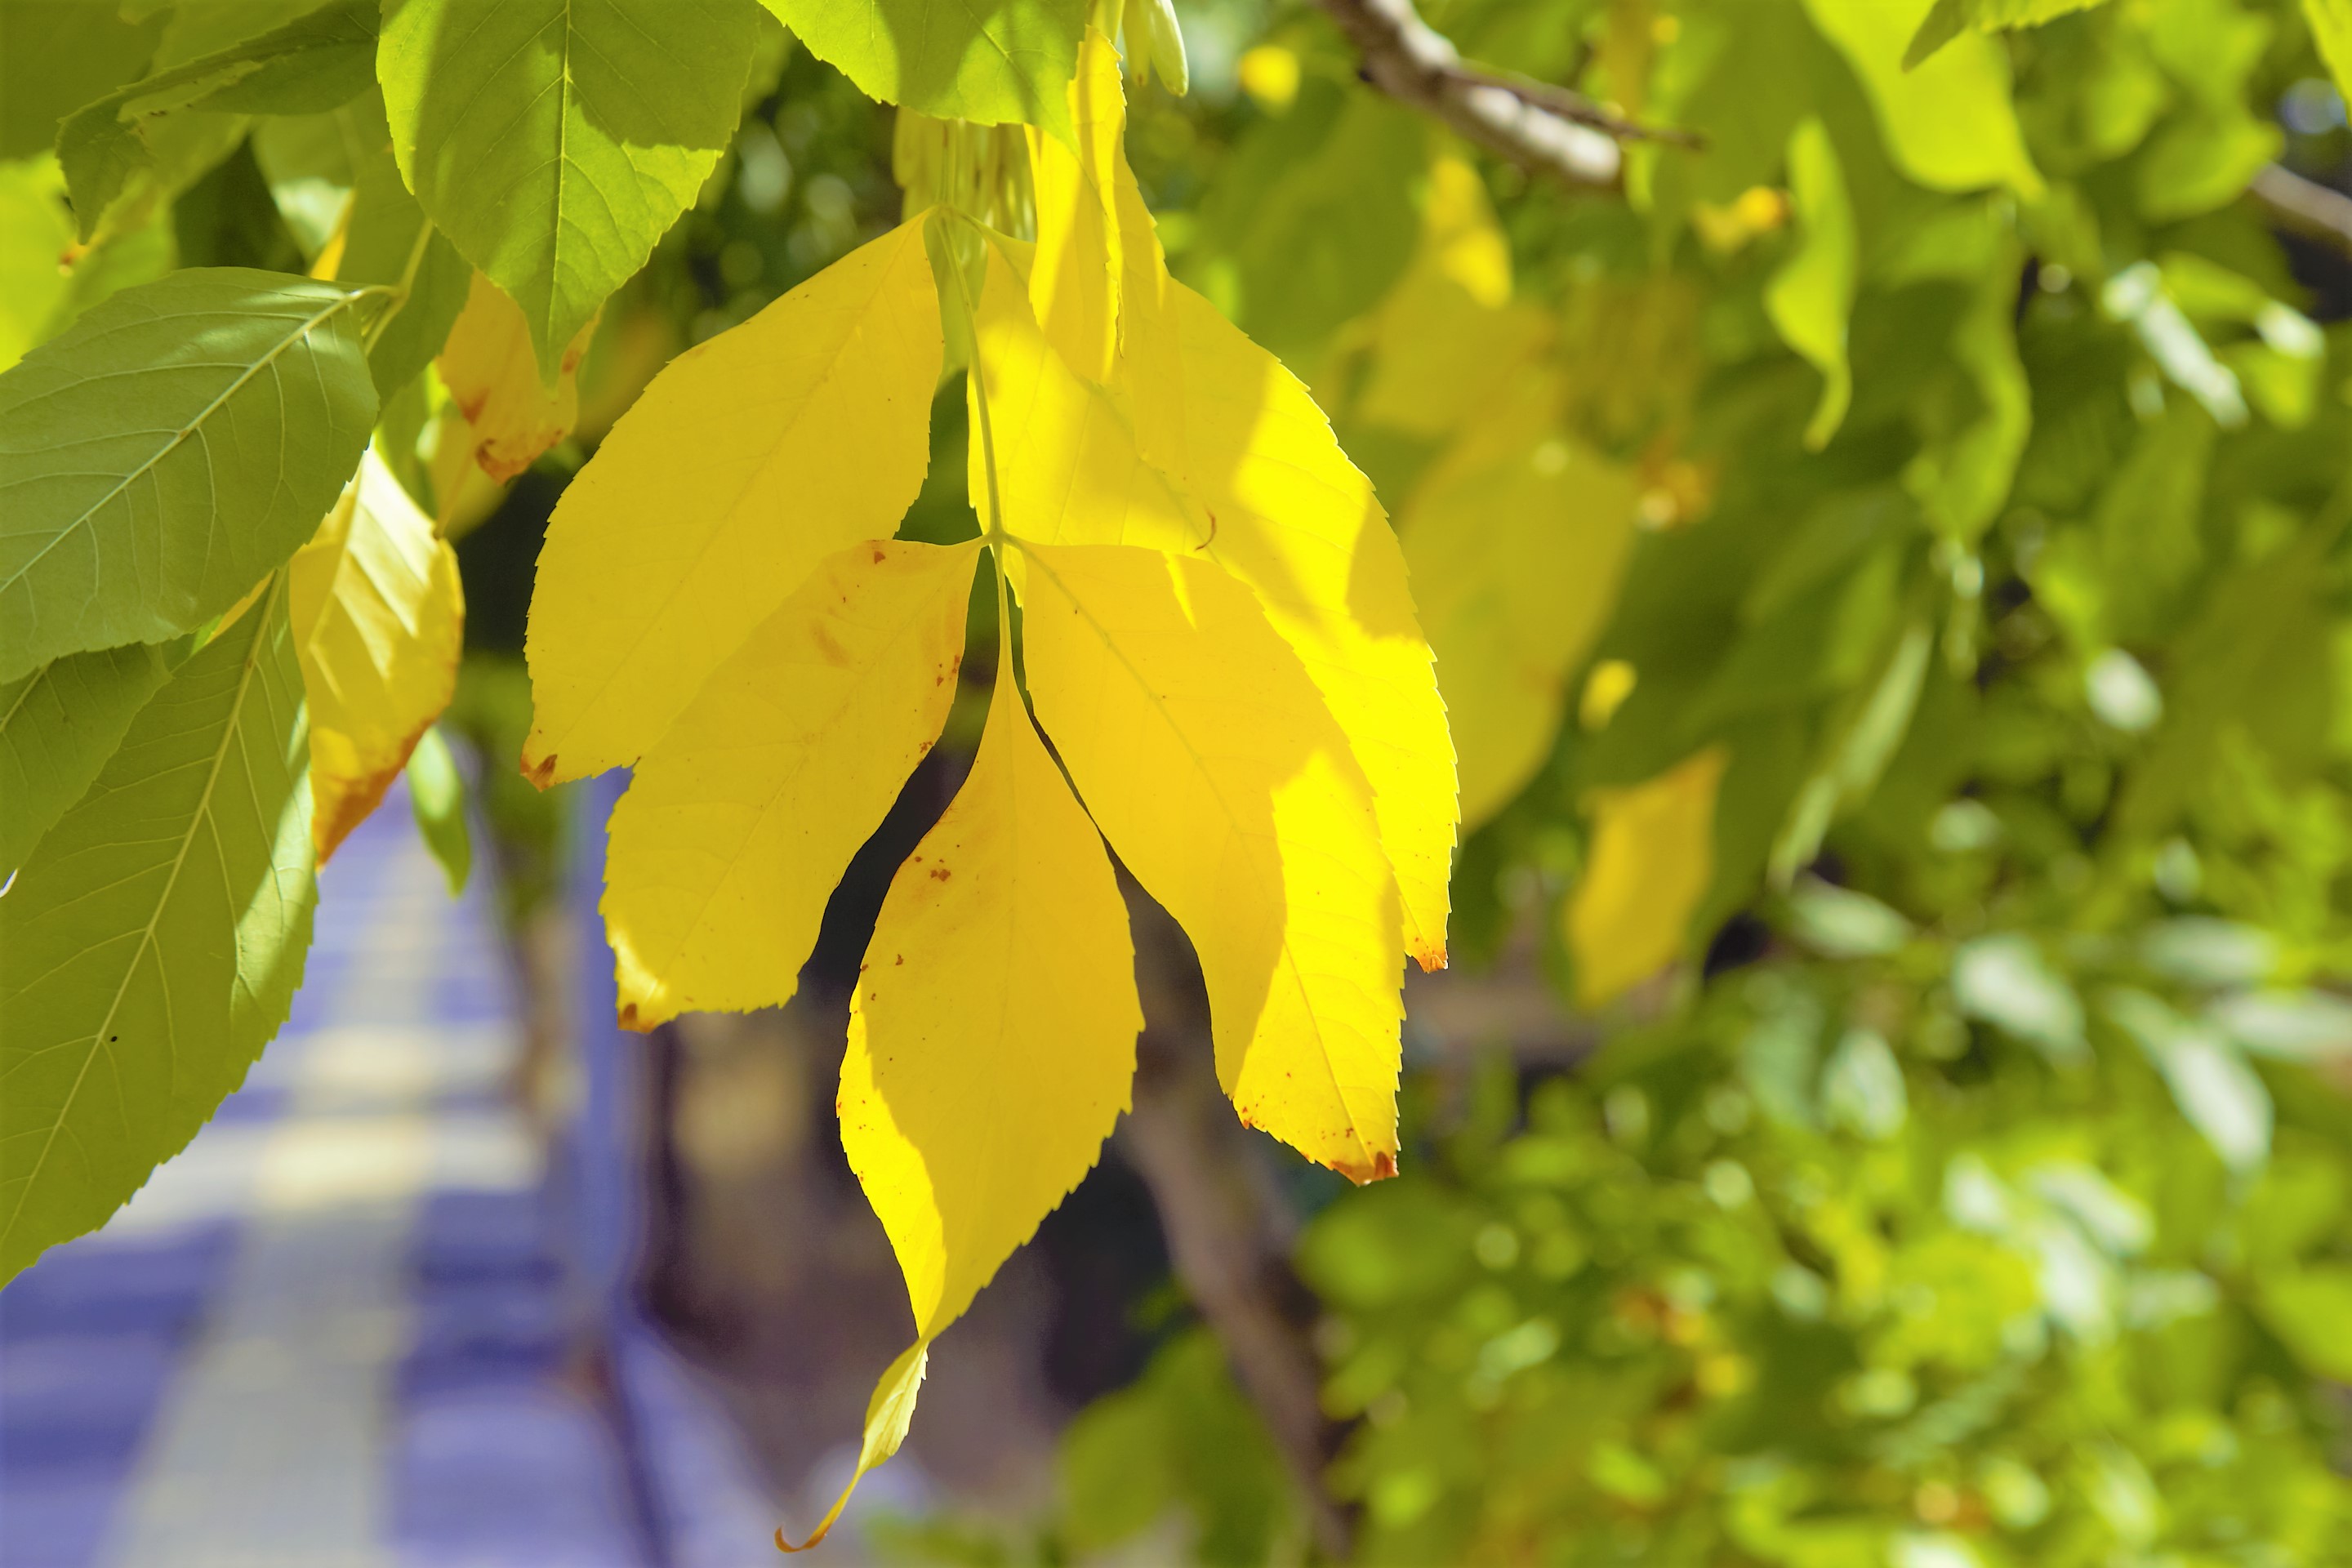
leaf, tree, nature, forest, autumn, yellow, plant, woody plant, flower, branch, flowering plant, twig, deciduous, Laurel family